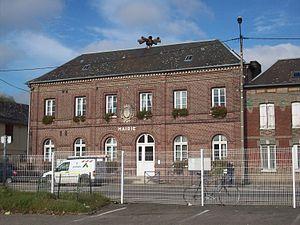
Mairie de Boos.
Boos est une commune française située dans le département de la Seine-Maritime en région Normandie.